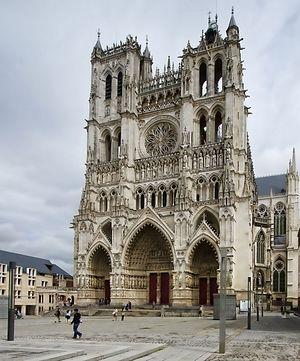
La cathédrale Notre-Dame d'Amiens est une église catholique située à Amiens dans le département français de la Somme en région Hauts-de-France.